Janolus savinkini

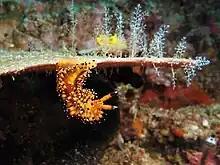

Janolus savinkini, common name purple-tipped janolus, is a colorful sea slug, an arminina (a suborder of "Janolus") nudibranch, a marine gastropod mollusc in the family Janolidae. The body and caruncle of this species are yellow with a hue of light orange. The papillae and cerata are also this colour except for the tips, which are blue/purple, hence the common name. It is found in East Asian waters and is believed to be extremely rare in Okinawa.